Grozny-City

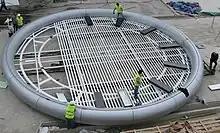
Construction of the clocks

The Grozny-City is a five-star skyscraper hotel and business centre complex located near the Akhmad Kadyrov Mosque in Grozny, Chechnya, Russia.